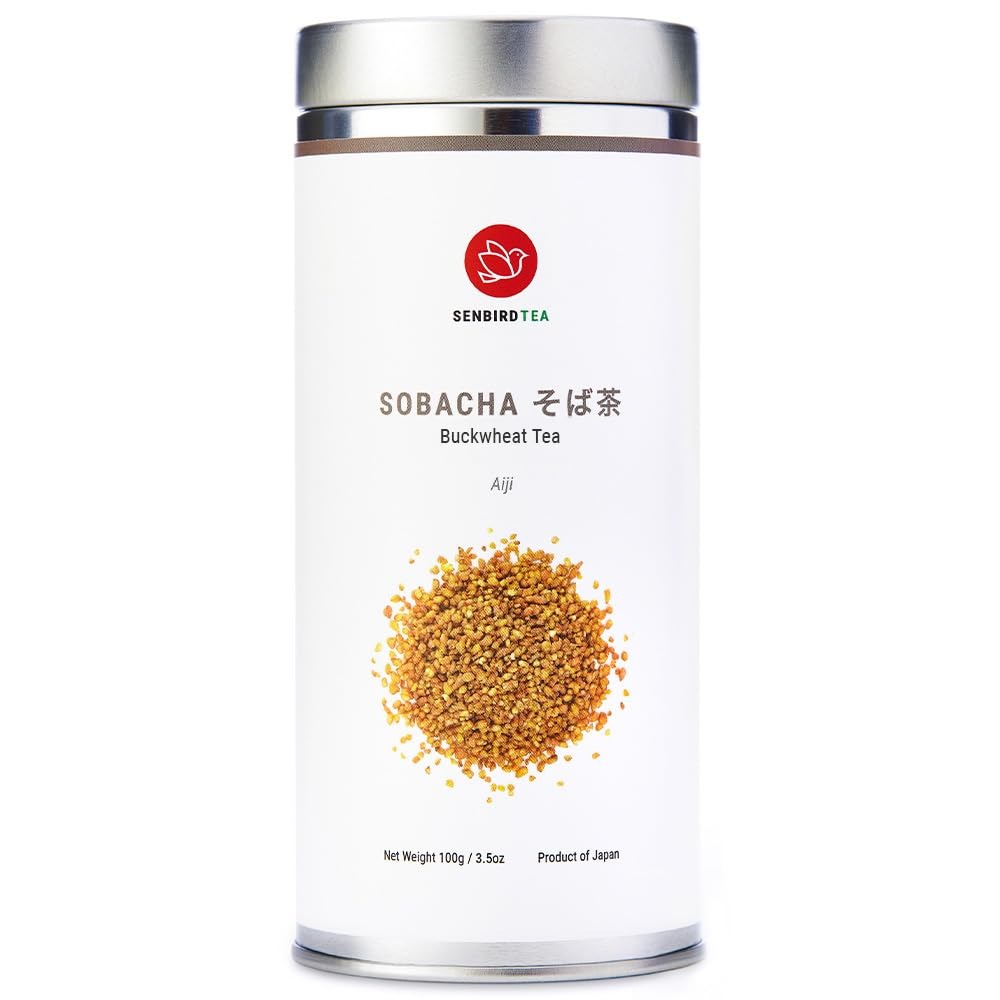
Item Name: Senbird Organic Sobacha - Japanese Soba Buckwheat Tea - From Hokkaido, Japan - Loose Leaf Tea in Airtight Tea Tin (3.5oz/100g)
Bullet Point 1: Authentic Japanese Sobacha - Soba buckwheat tea grown organically & carefully selected in small batches by our partner farms in Hokkaido, Japan. A grain-like seed that's unrelated to wheat
Bullet Point 2: 100% Organic - JAS Certified - Premium Japanese Soba Buckwheat Tea; Non GMO. No sugar, no preservatives, no fillers, no chemicals, and no pesticides. Tested for radiation and metals to ensure purity
Bullet Point 3: Excellent Tea for Any time - Premium Caffeine-Free Herbal Tea that's rich in nutrients. Ideal for drinking daily and at any time of the day. Naturally vegan & gluten free
Bullet Point 4: Roasted Buckwheat Tea - This Organic Sobacha is made of organic roasted buckwheat. This herbal tea has a toasty aroma and nutty, sweet flavor which can be enjoyed hot or cold. The kernels are edible as is or after brewing
Bullet Point 5: Sustainable Tea Drinking - Refillable Airtight Tea Tins minimize packaging waste. Locks out moisture & light, preserving tea freshness. Refill your tins with our Refill Pack. Proud member of 1% for the Planet
Product Description: Grown in Hokkaido, Japan, a prefecture known for maintaining top agricultural standards. Sobacha organic buckwheat tea is a Japanese tea that is made of organic roasted buckwheat. This dattan Soba tea contains more nutrients than common buckwheat Soba organic herbal loose-leaf tea is caffeine-free with a toasty aroma and nutty, sweet flavor that can be enjoyed hot or cold. Brews golden yellow. You can eat the kernels after drinking or add as a topping to your salads, rice, and desserts.
Value: 4.2329
Unit: Ounce

Price: 24.99